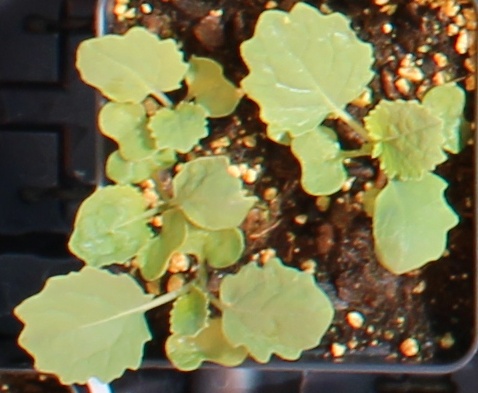
Label: Canola